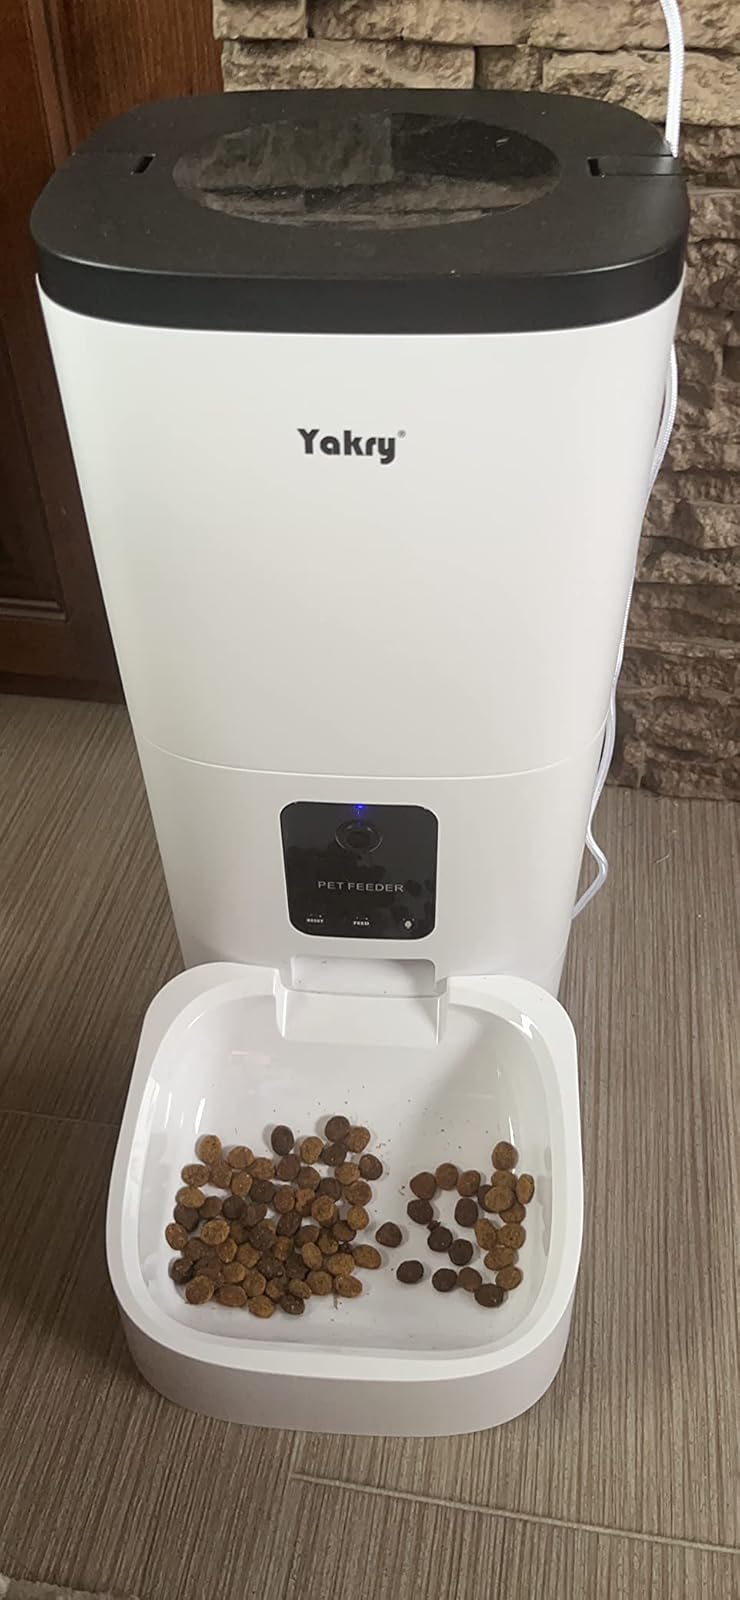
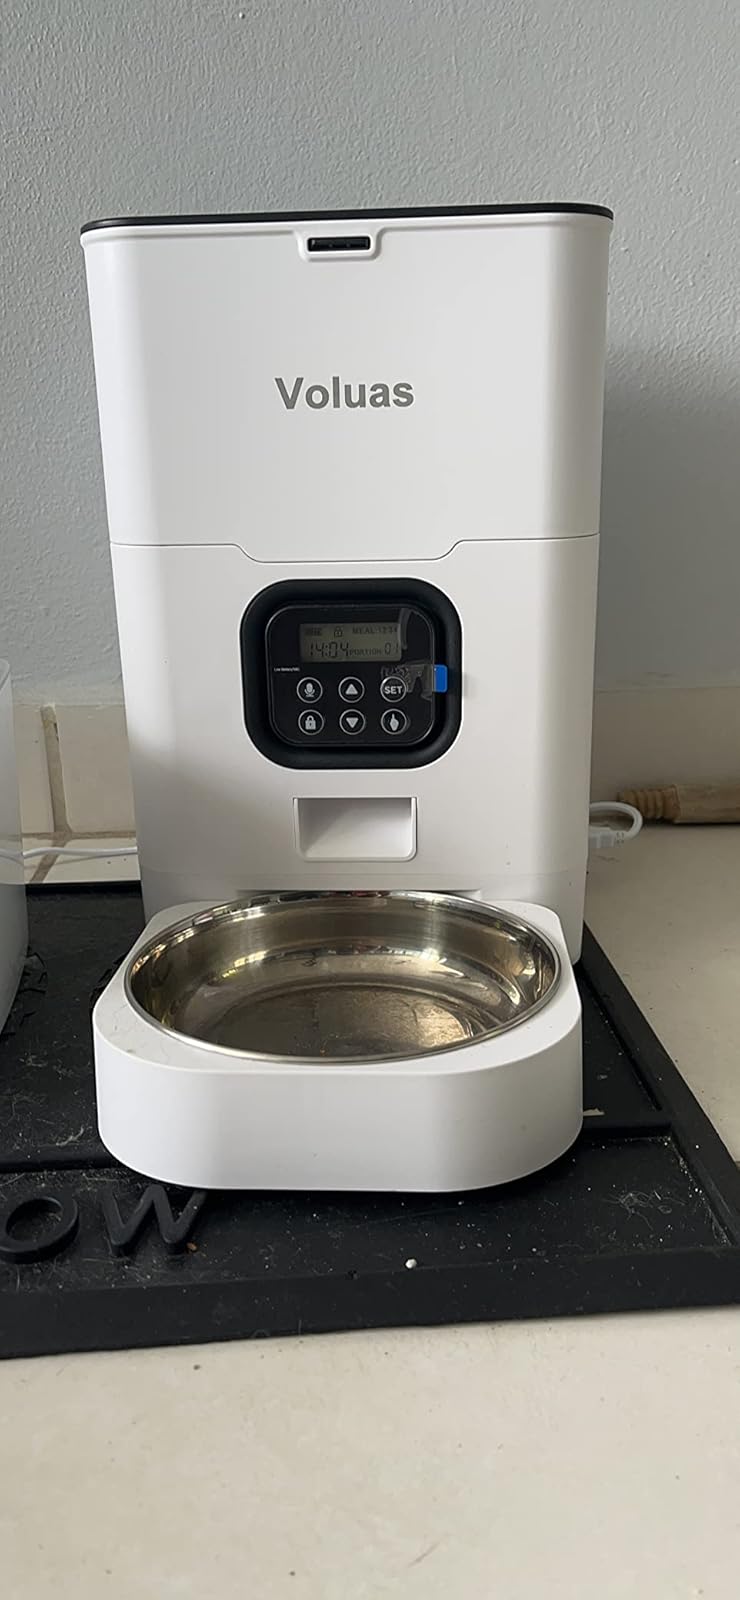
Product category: items_feeder
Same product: no